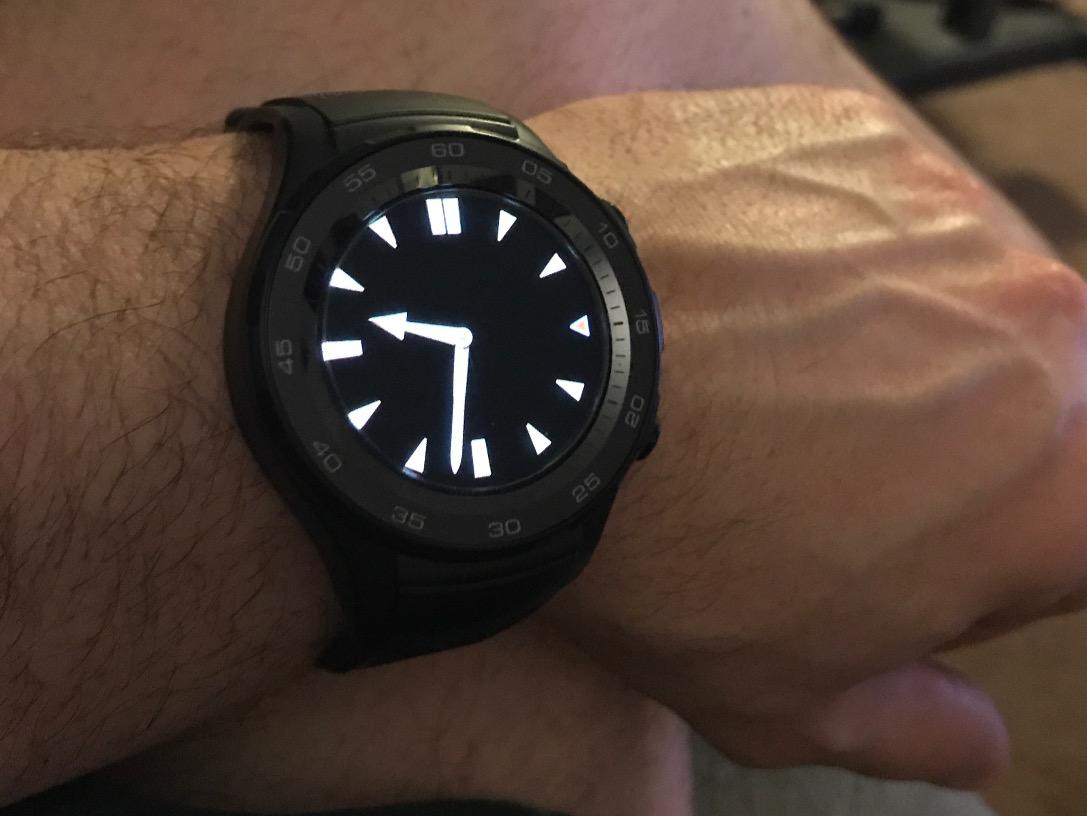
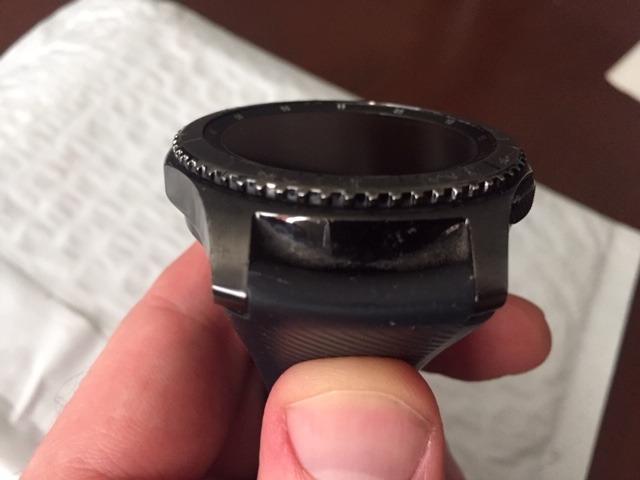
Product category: smartwatch
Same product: no